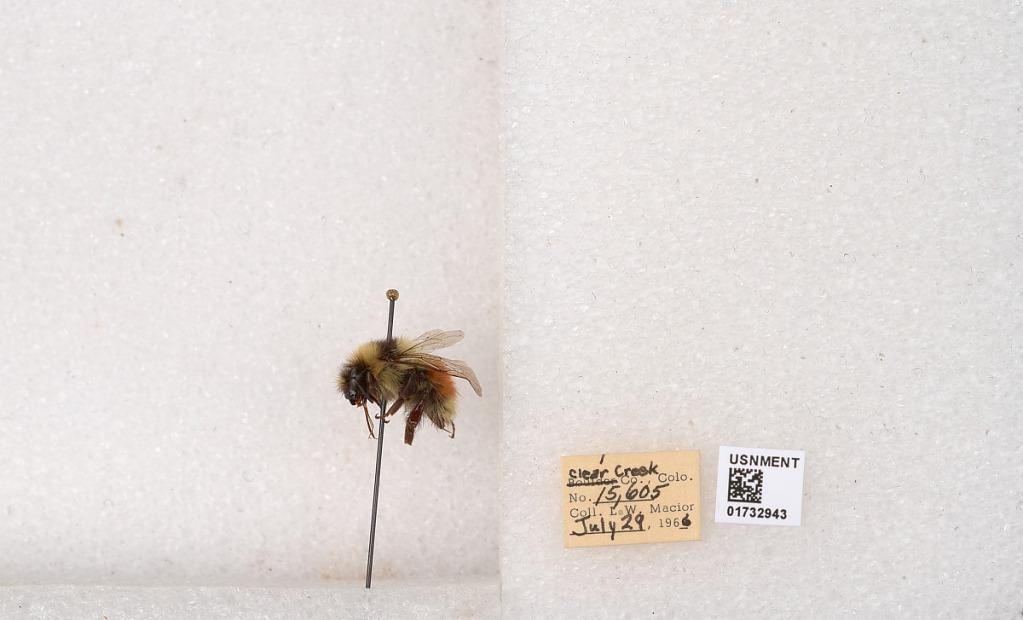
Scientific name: Bombus (Pyrobombus) sylvicola Kirby
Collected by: L. Macior
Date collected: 1966-7-29
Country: United States
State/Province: Colorado
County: Clear Creek
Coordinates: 39.7006, -105.694